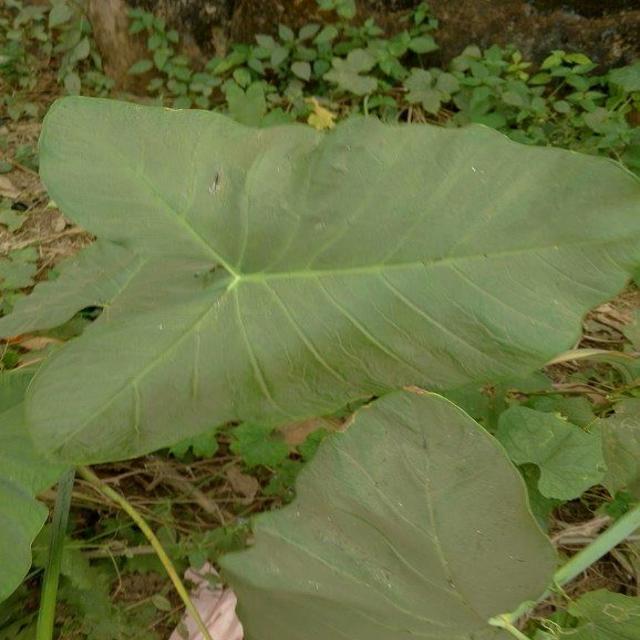
Label: Healthy